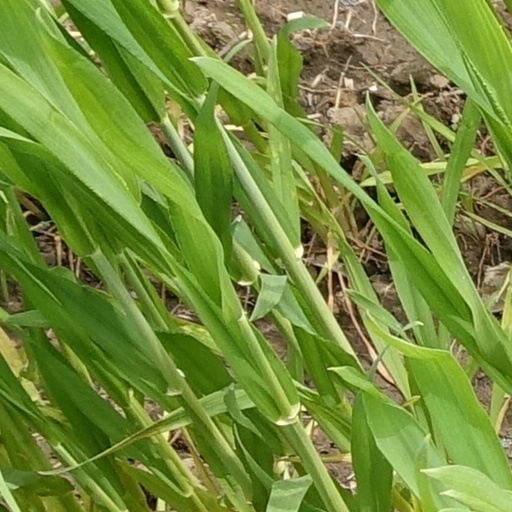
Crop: wheat